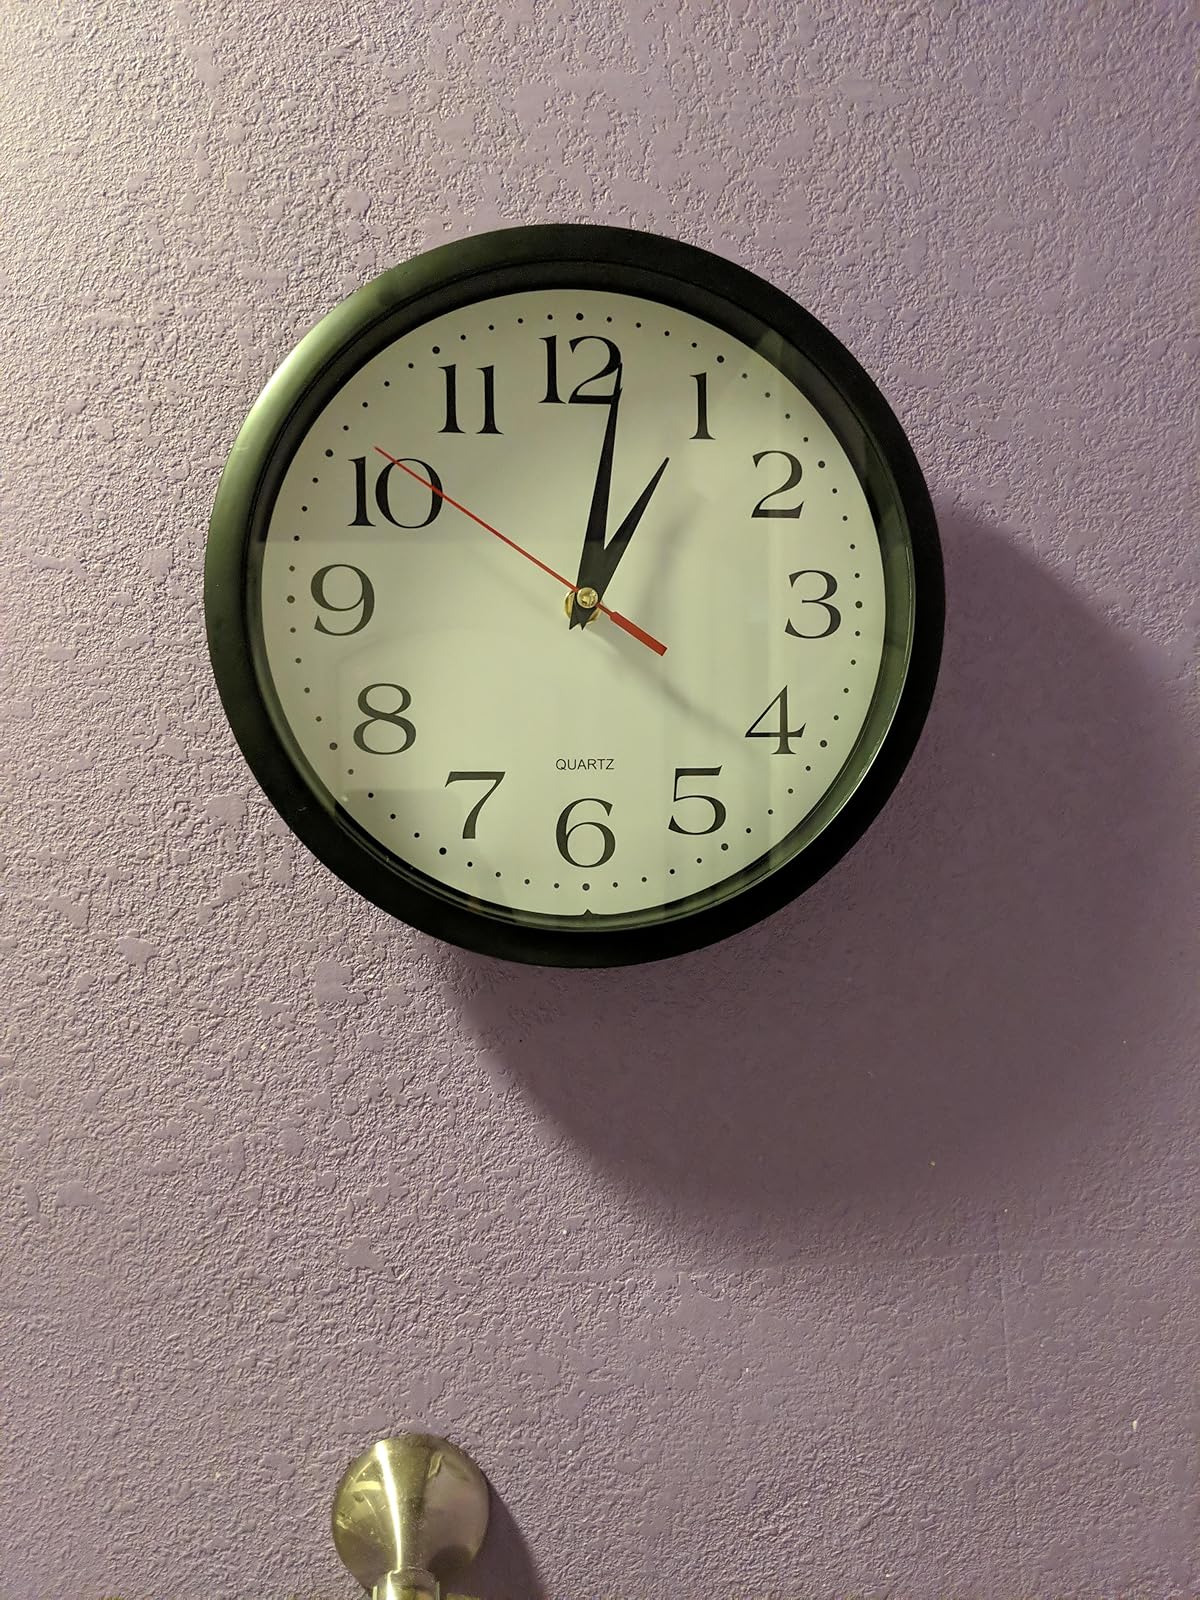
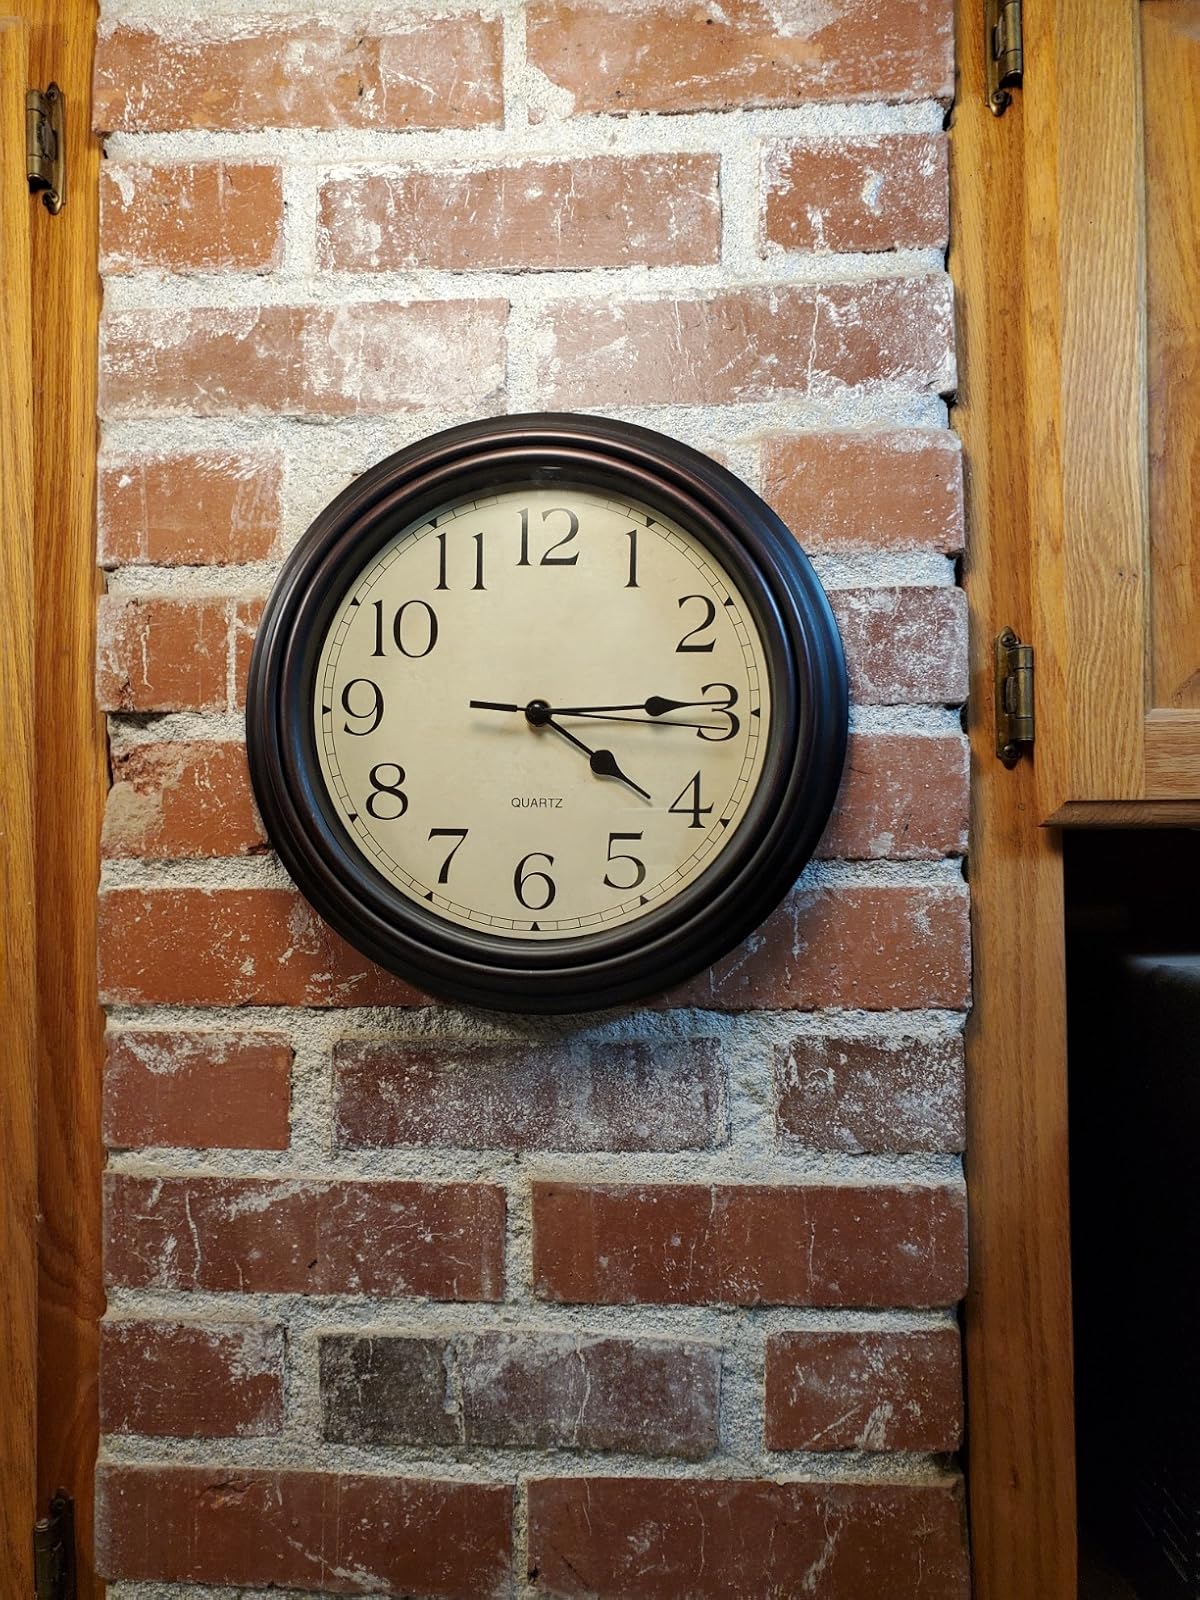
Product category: clock
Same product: no